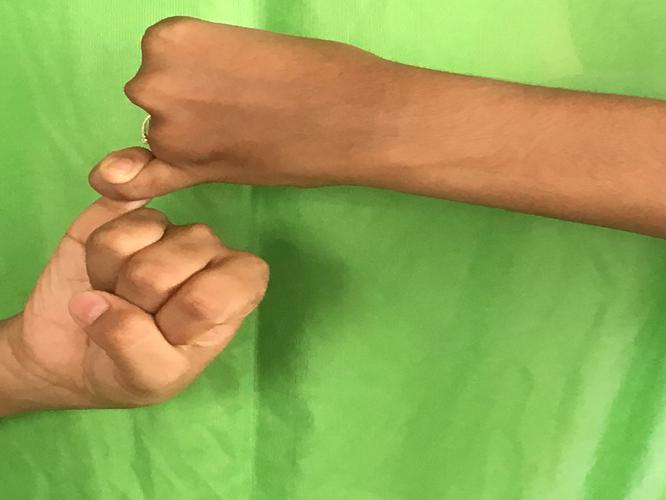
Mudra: Pasha
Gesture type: double_hand